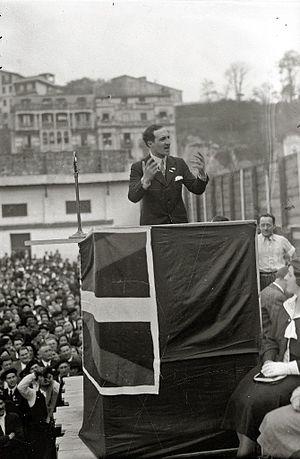
José Antonio Aguirre y Lecube, né à Bilbao le 6 mars 1904 et mort à Paris le 22 mars 1960, est un homme politique espagnol, figure politique au Pays basque.